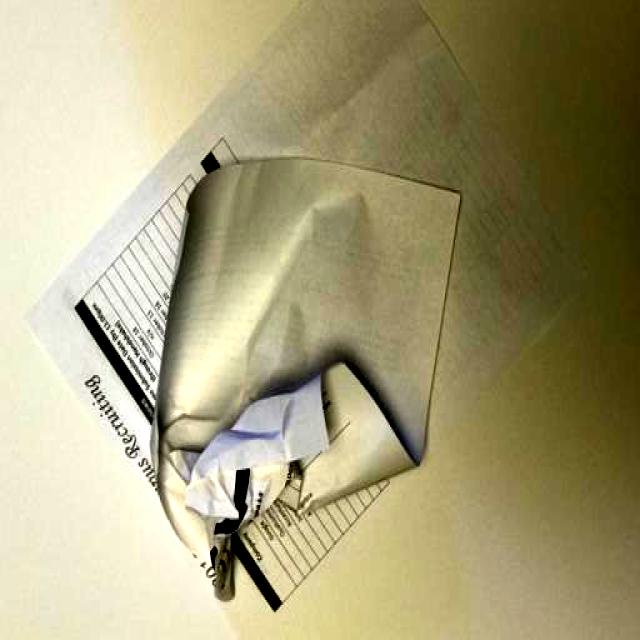
Label: Paper